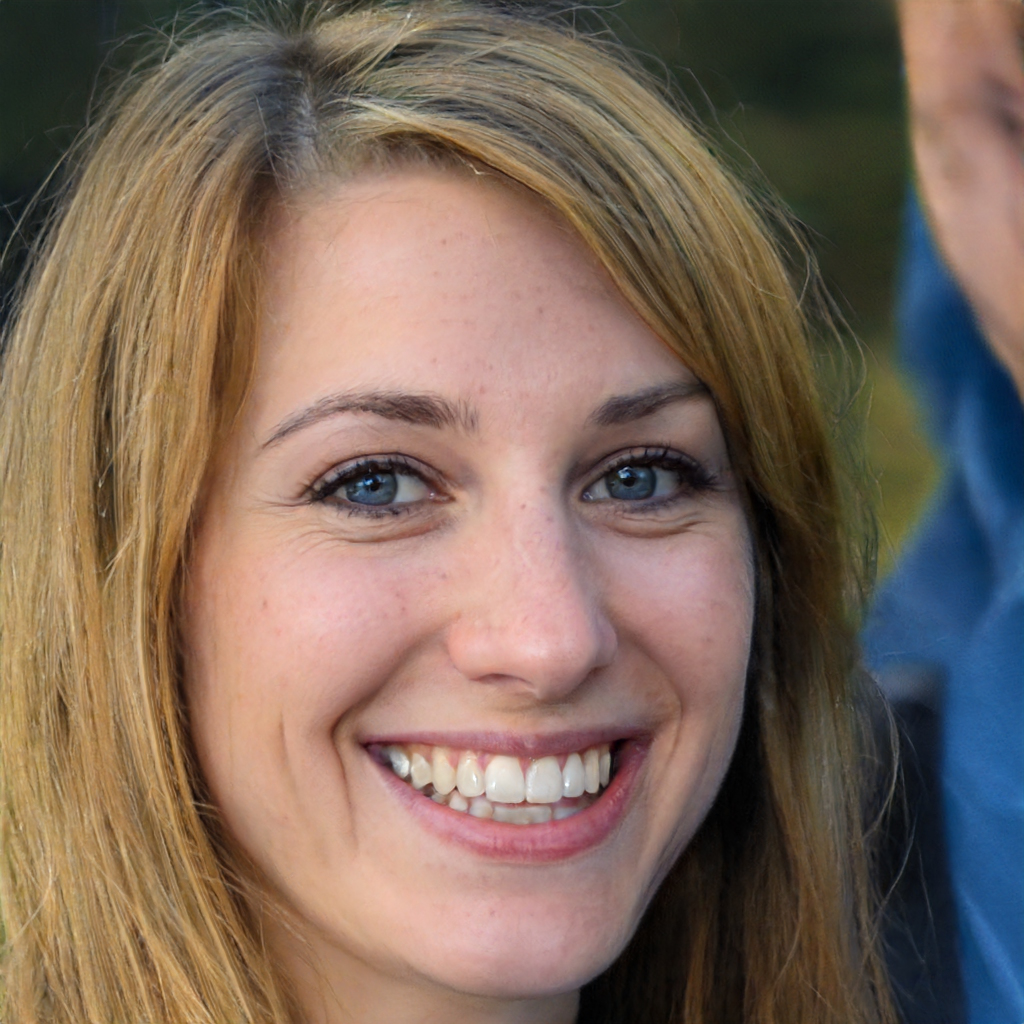
Label: Colored